Rolleston railway station

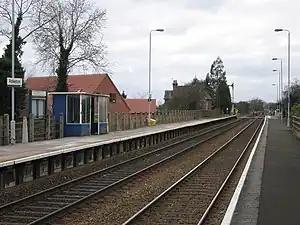
Looking west towards the shelter, old station house and level crossing

Rolleston station is a stop on the Nottingham to Lincoln Line. It is located around half a mile from the small village of Rolleston, one of the Trent-side villages near Southwell in Nottinghamshire, England. The station adjoins Southwell Racecourse.